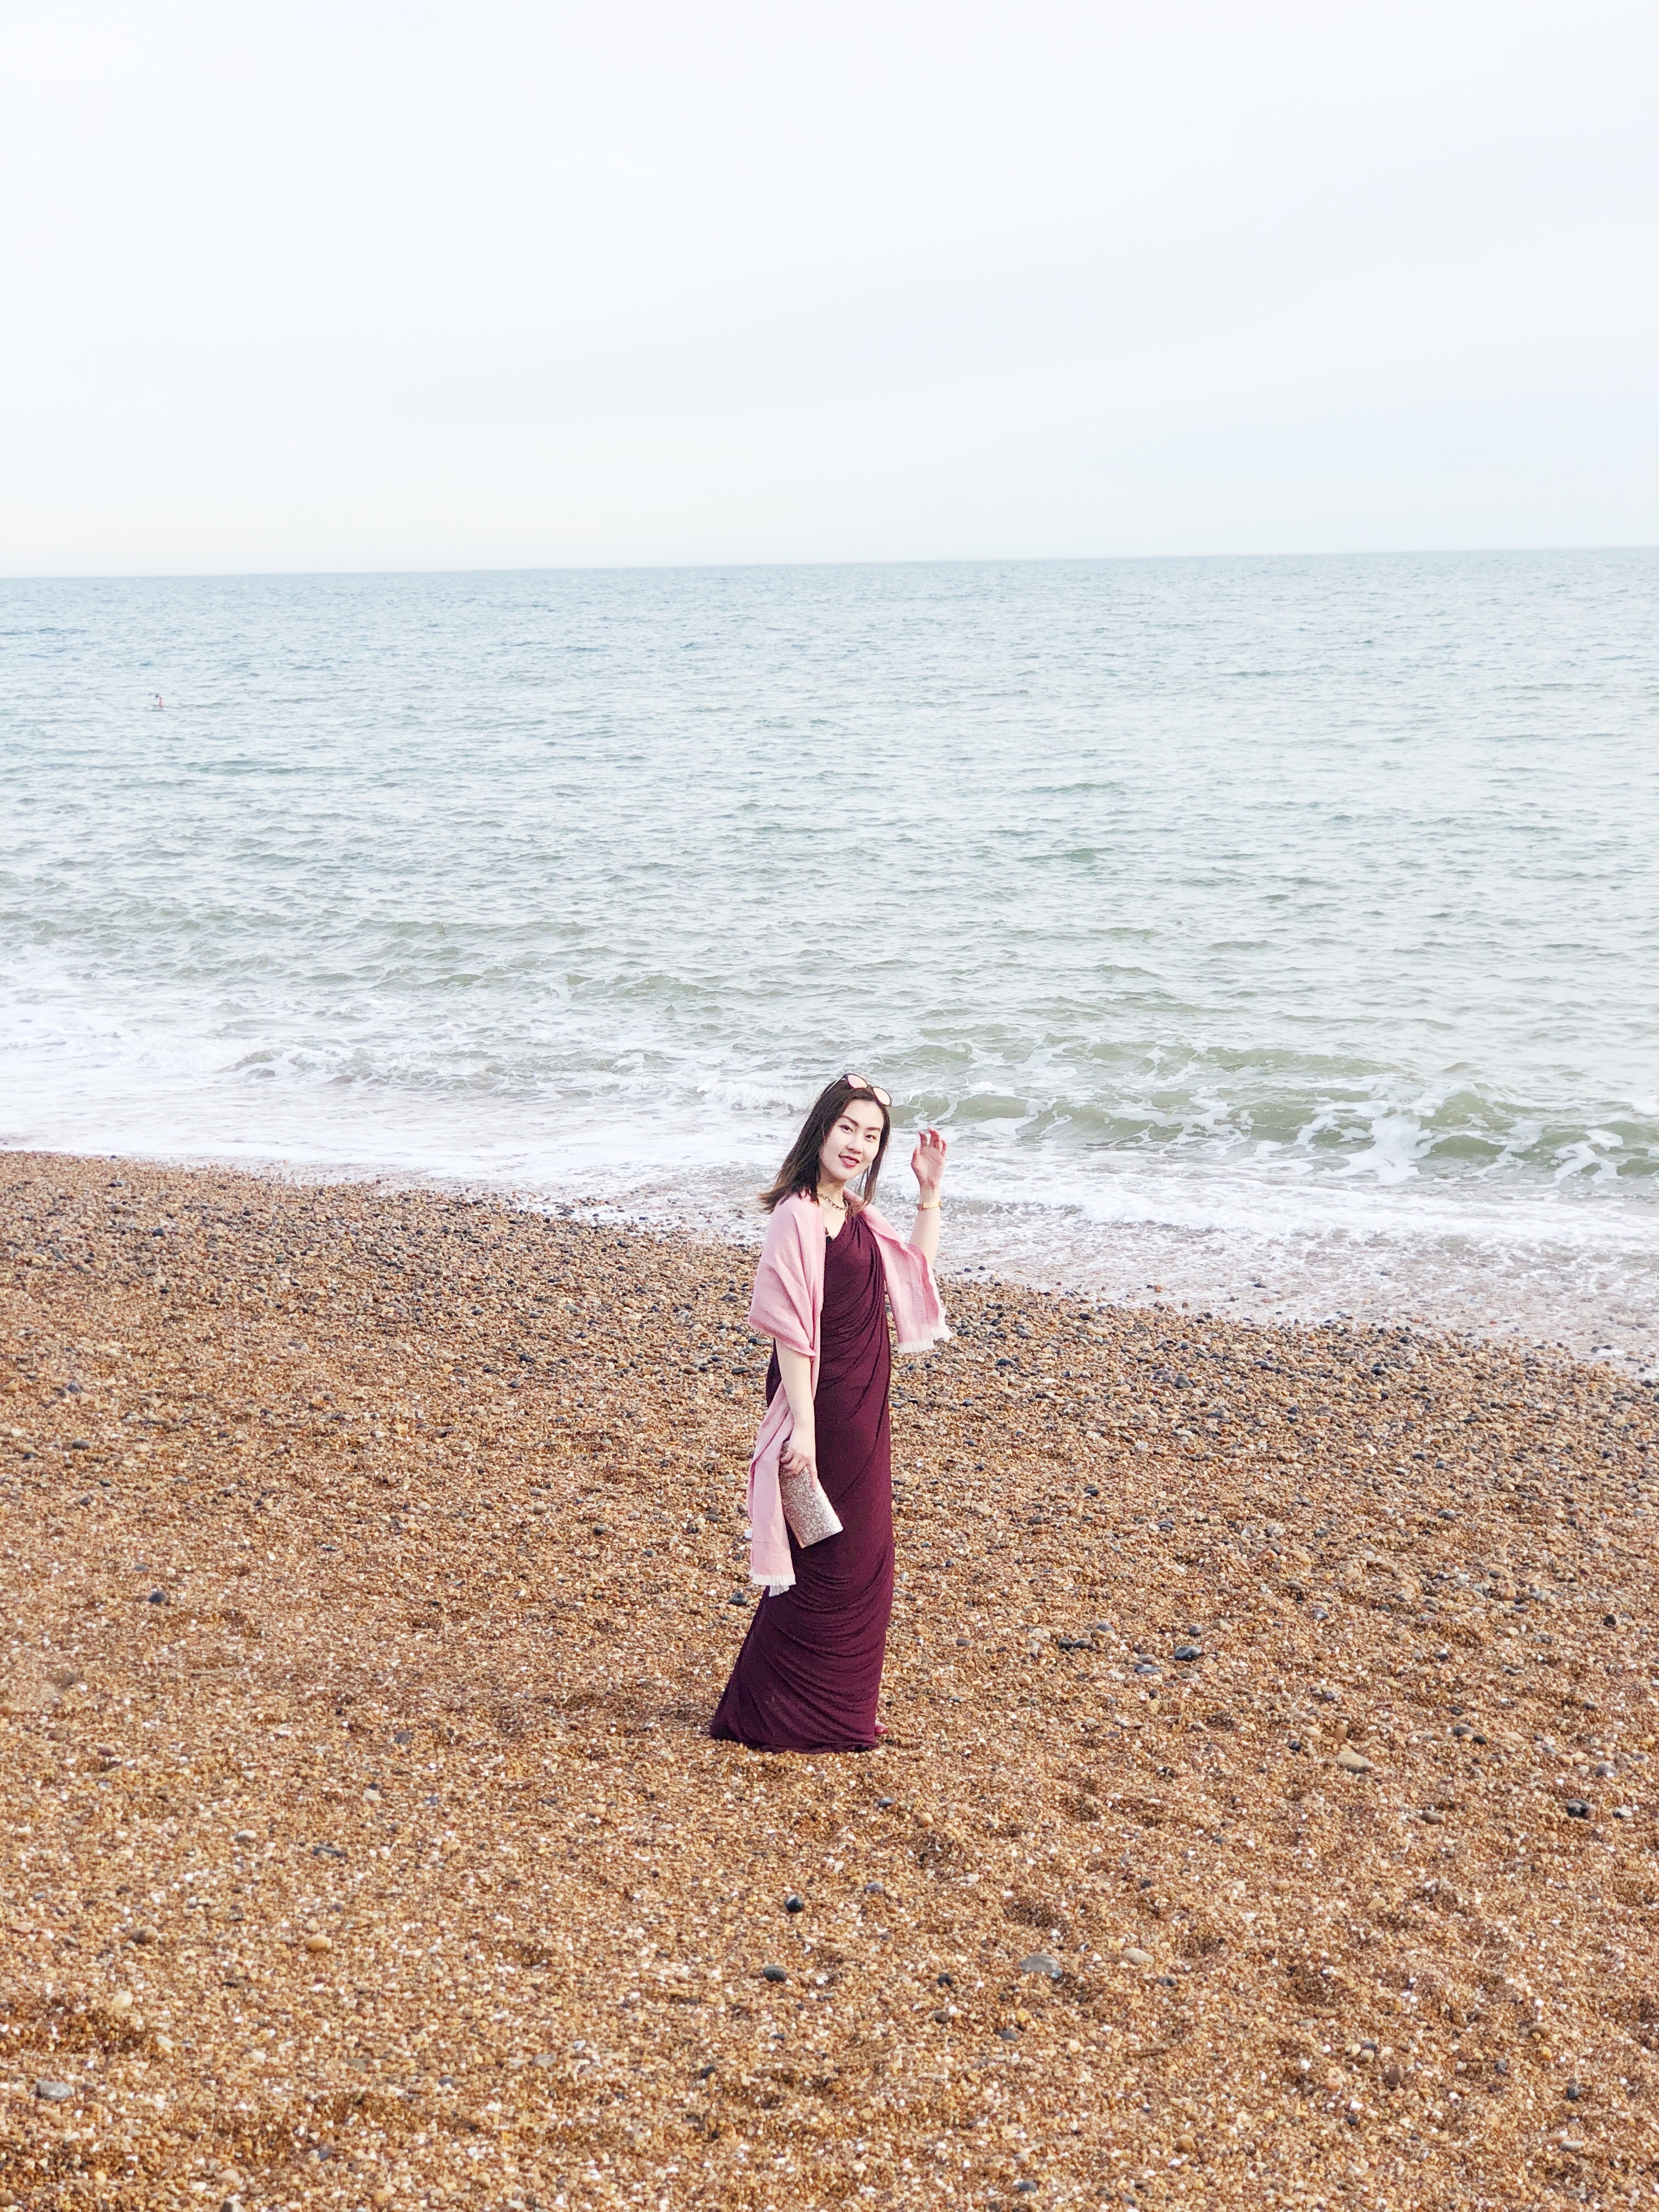
photograph, sea, beach, beauty, ocean, summer, pink, dress, vacation, sand, photography, coast, shore, outerwear, long hair, coastal and oceanic landforms, beige, photo shoot, happy, horizon, portrait photography